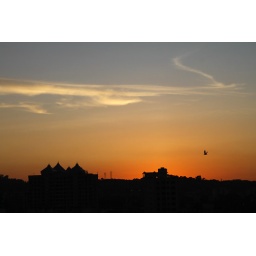
Flying in the golden sky